Teuku Umar

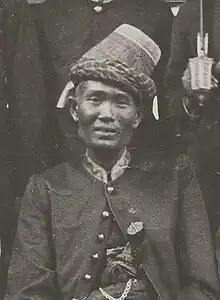
Teuku Umar,

Teuku Umar (1854 – 11 February 1899) was a leader of a guerrilla campaign against the Dutch in Aceh during the Aceh War. He died when Dutch troops launched a surprise attack in Meulaboh. His body was buried in the Mugo area. Afterward, his wife Cut Nyak Dhien continued to lead the guerrillas. He was later made a "Pahlawan Nasional Indonesia" (National Hero of Indonesia).